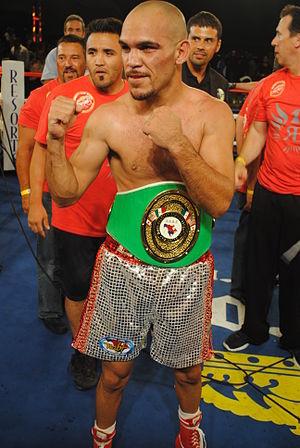
Raymundo Beltrán est un boxeur mexicain né le 23 juillet 1981 à Los Mochis.